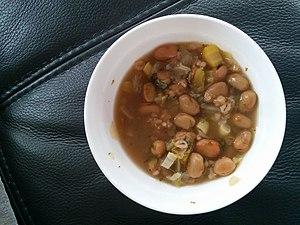
Soupe aux gourganes (cuisine québécoise)
La soupe aux gourganes est un plat de la cuisine traditionnelle québécoise. Même si elle est peu cultivée au Québec de nos jours, cette fève est présente depuis les débuts de la colonisation de la Nouvelle-France. Malgré cela, la gourgane est restée un aliment emblématique des régions de Charlevoix et du Saguenay–Lac-Saint-Jean.
La gourgane ou fève des marais est le fruit d'une variété de la plante Vicia faba. C'est une fève au goût caractéristique et au Québec, c'est dans la région de Charlevoix qu'elle est d'abord populaire, mais est aussi cultivée au Saguenay-Lac-Saint-Jean. Son utilisation principale est en tant qu'ingrédient de la soupe aux gourganes.